Fungi of Australia

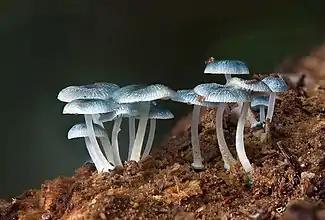
"Mycena interrupta" in Myrtle Forest, Collinsvale, Tasmania

The fungi of Australia form an enormous and diverse group, encompassing a huge range of freshwater, marine and terrestrial habitats with many ecological roles, including saprobes, parasites and mutualistic symbionts of algae, animals and plants, as well as agents of biodeterioration. Where plants produce, and animals consume, the fungi recycle, and as such they ensure the sustainability of ecosystems.